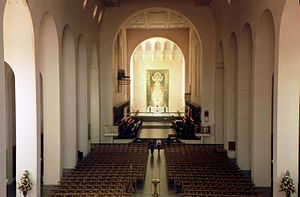
Wellington / Galleri
Wellington har siden 1865 været New Zealands hovedstad.